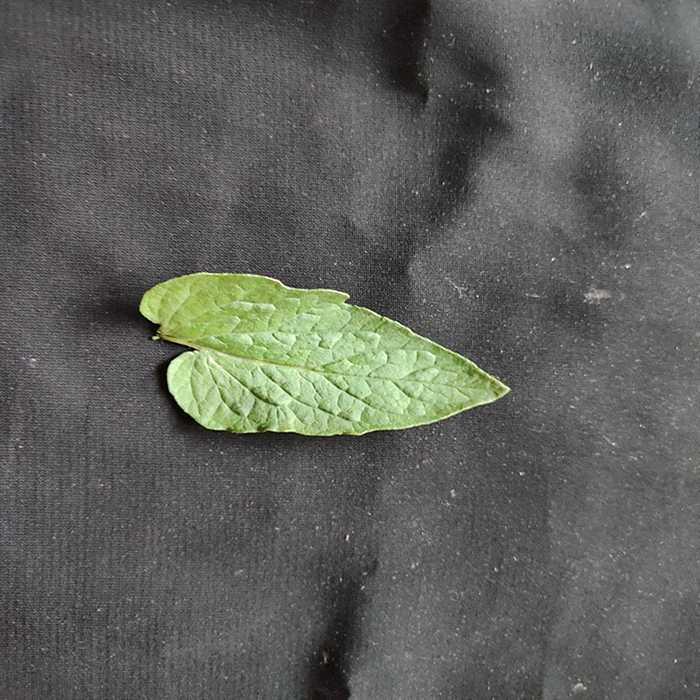
Plant: Tomato
Label: Tomato Fresh leaf